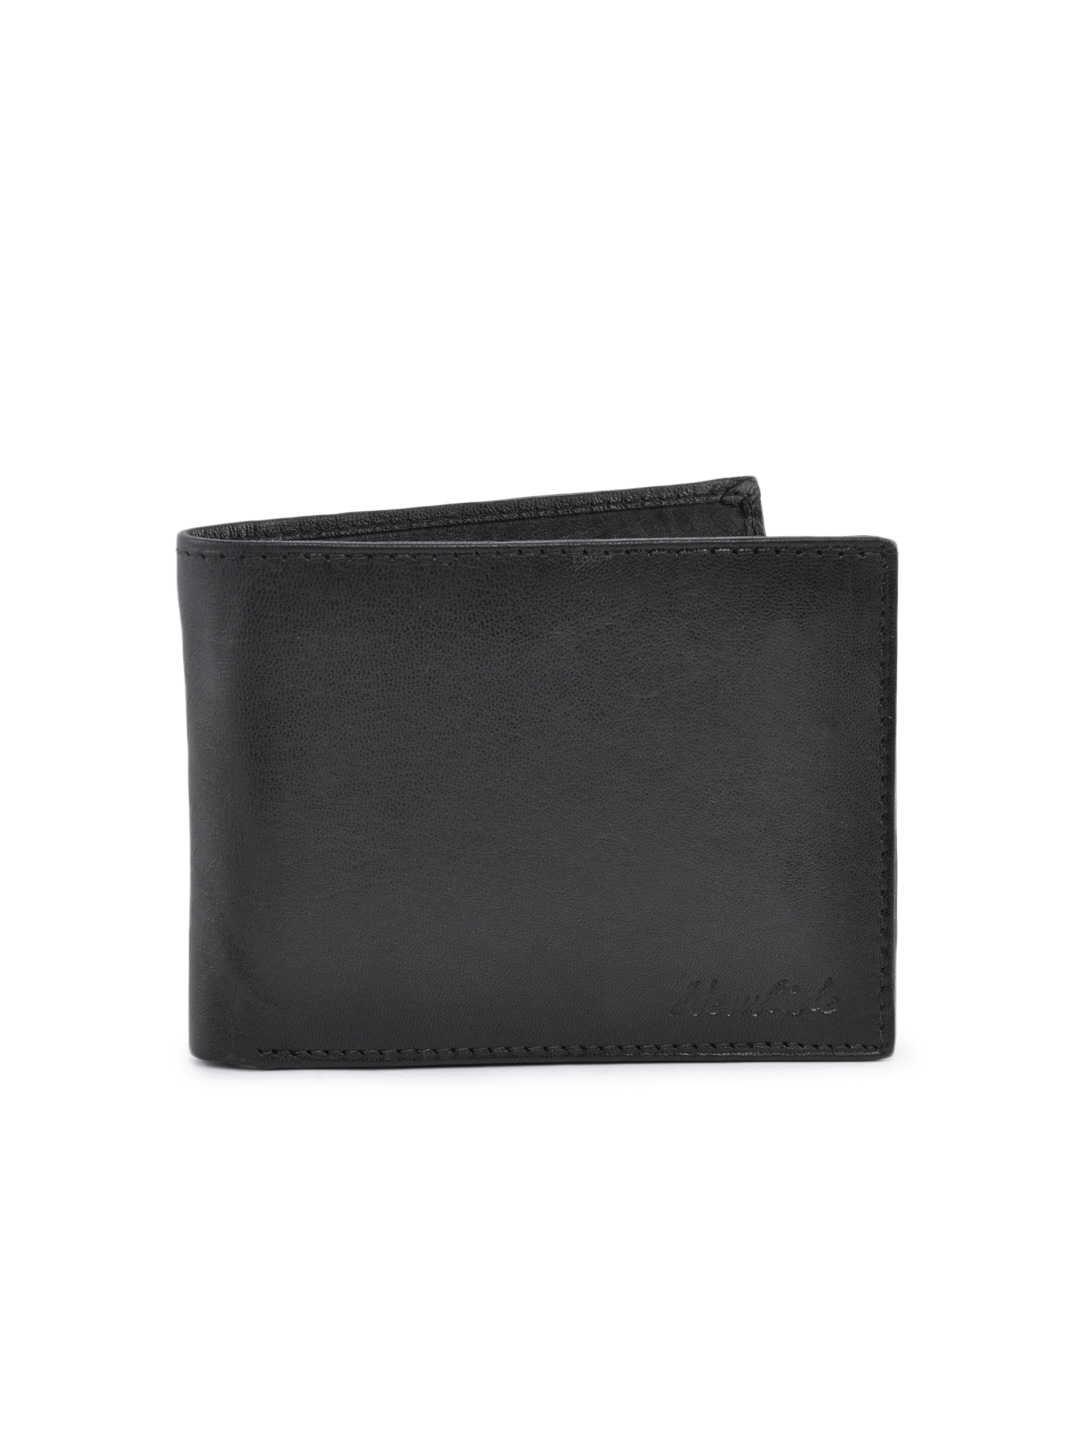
Newhide Vintage Wallet
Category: Accessories / Wallets / Wallets
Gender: Men
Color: Brown
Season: Fall 2011
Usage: Formal